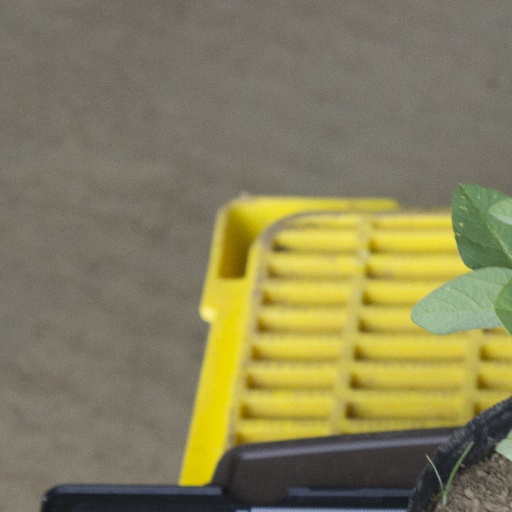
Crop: soybean